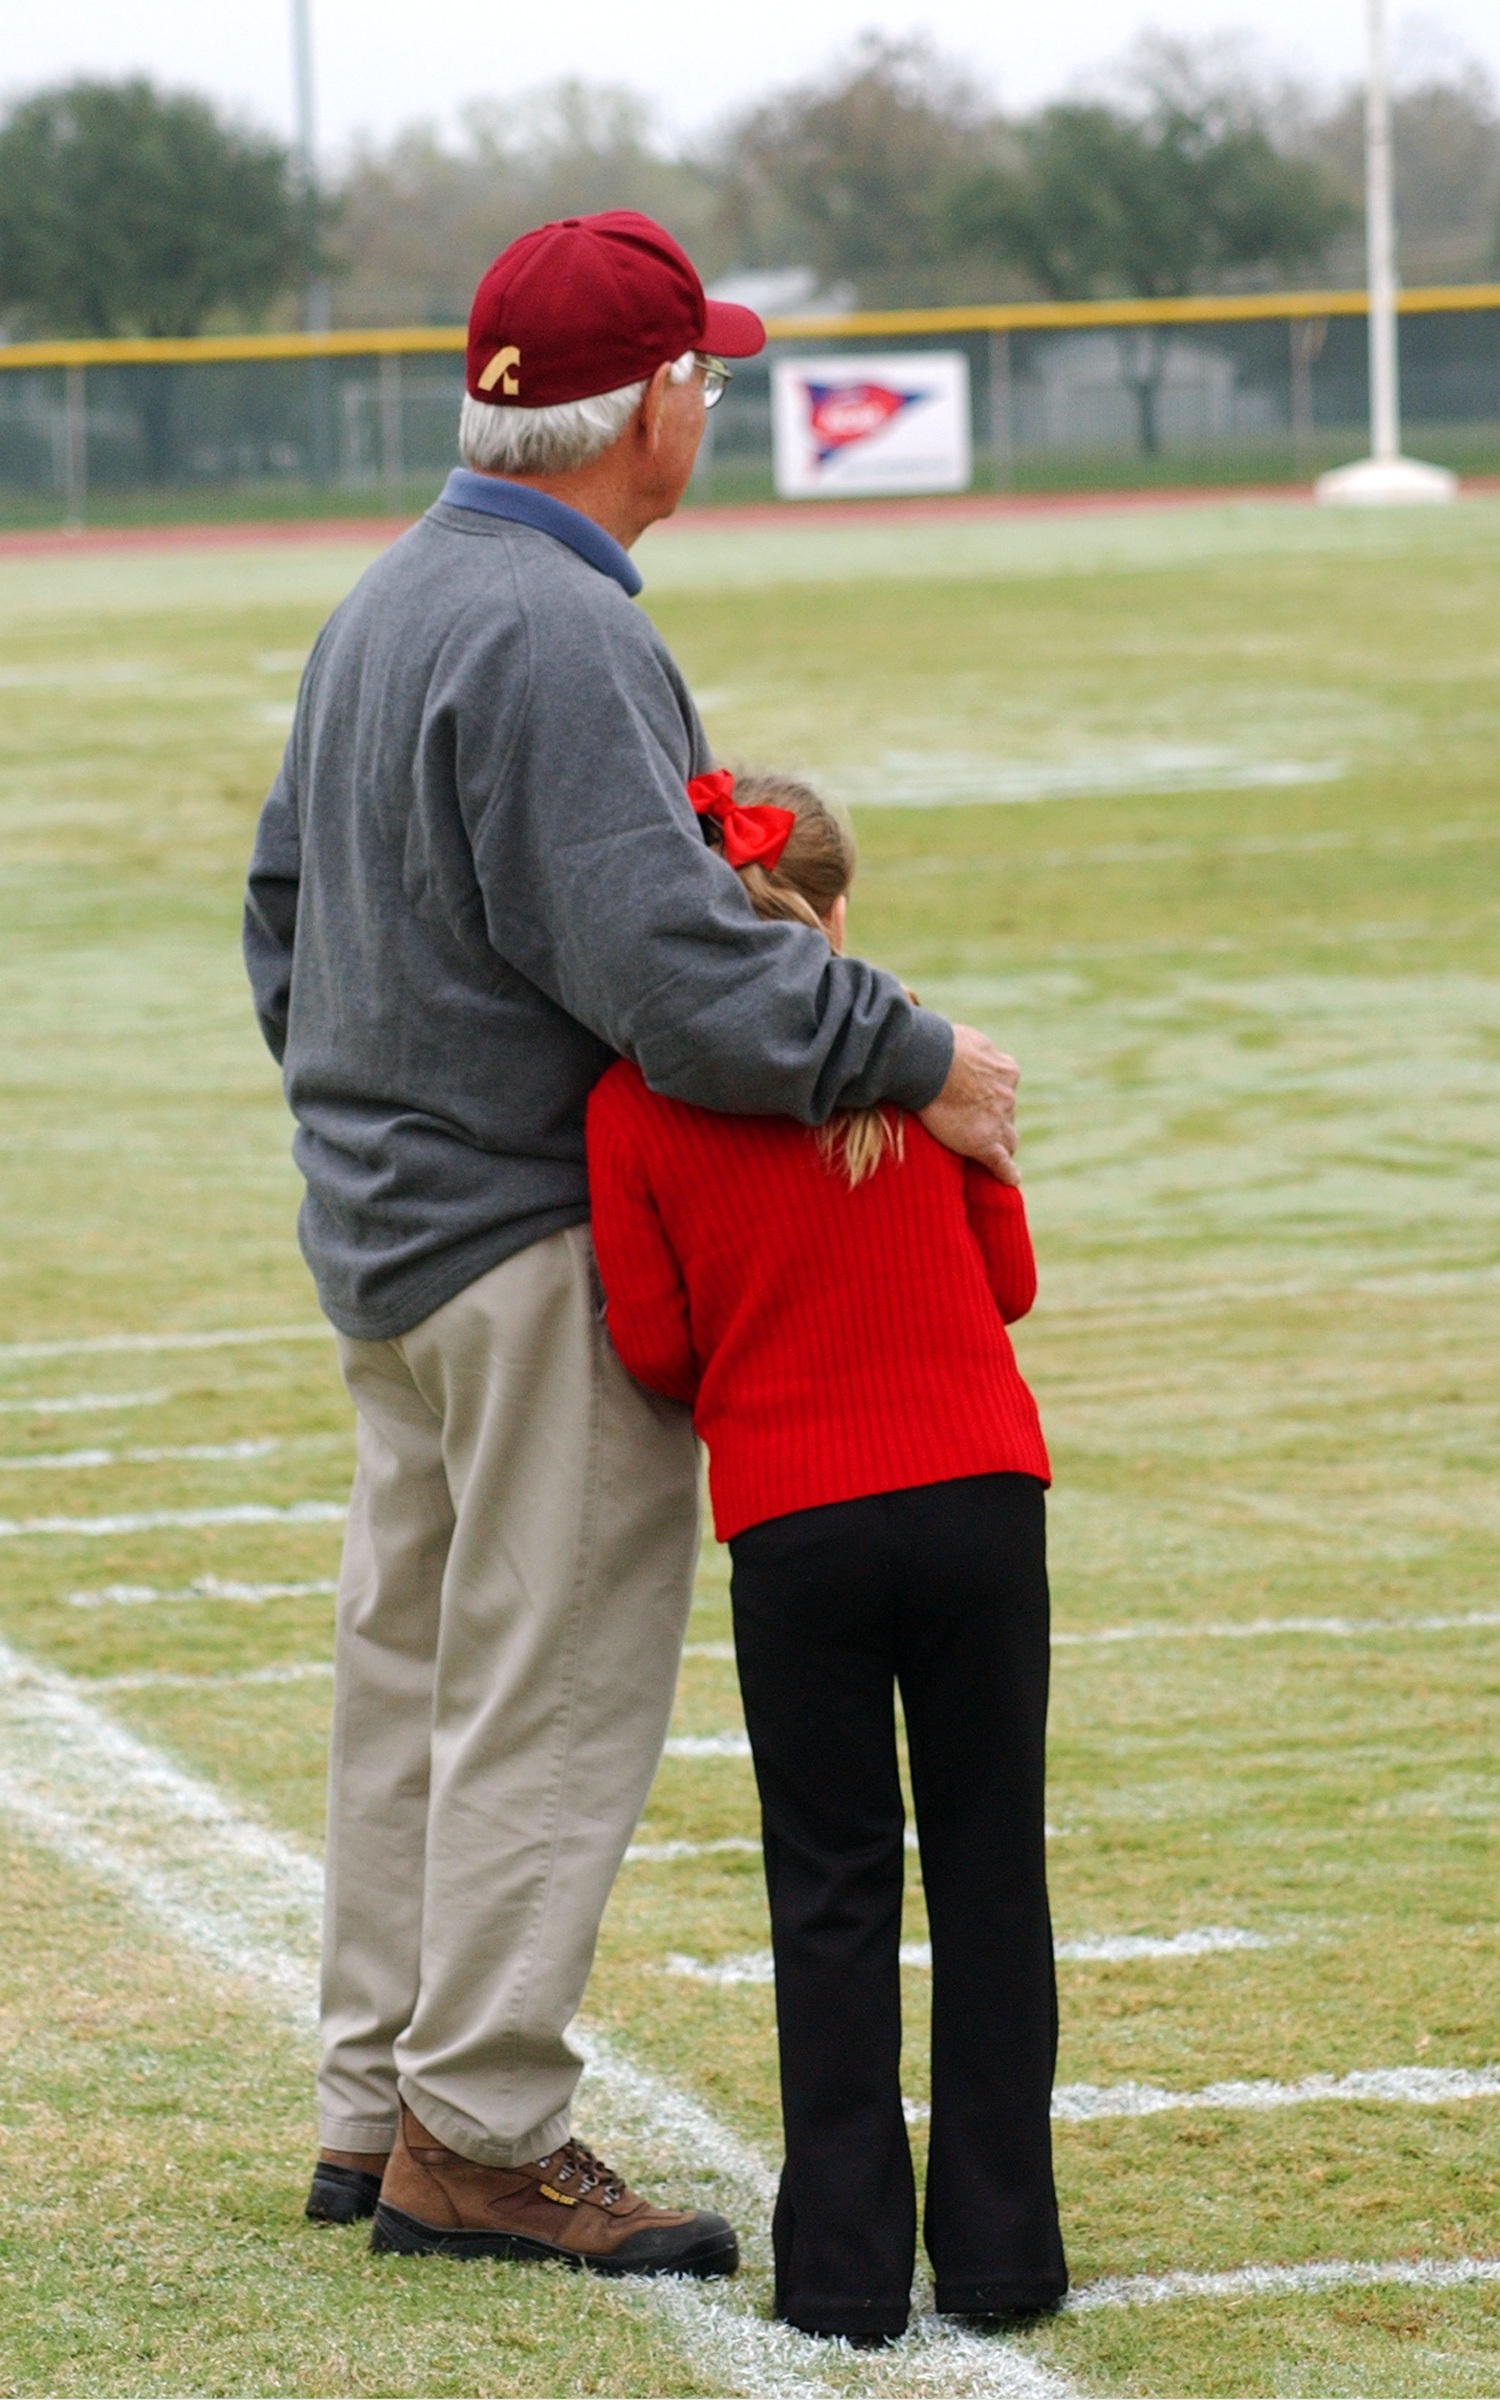
girl, baseball, child, together, hug, outdoors, family, happiness, sports, grandfather, grandchild, senior, comfort, tournament, retirement, grandparent, family generations, competition event, bat and ball games, baseball positions